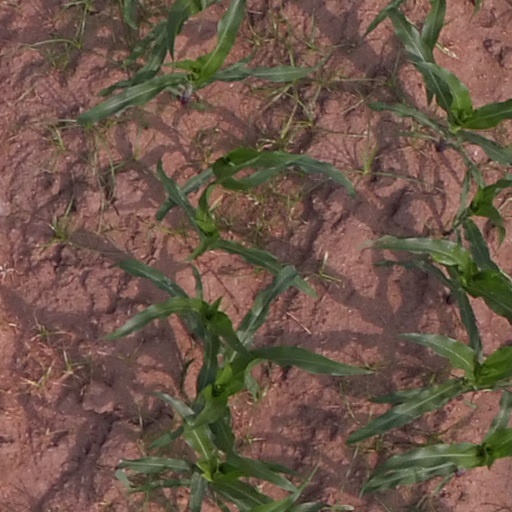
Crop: maize; corn